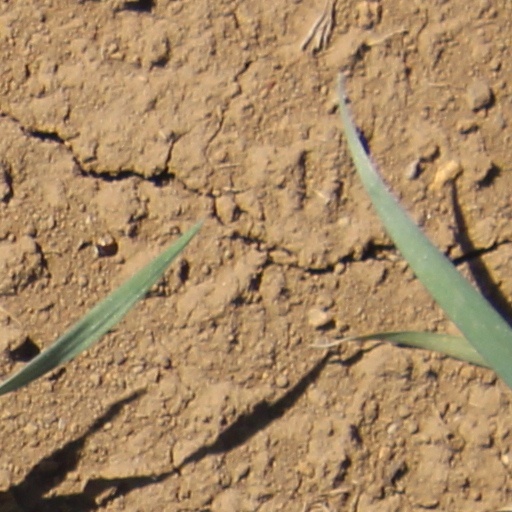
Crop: wheat